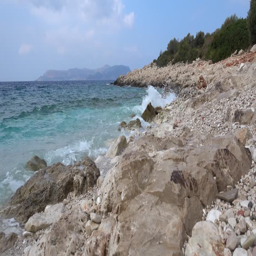
sea at the rocky sea coast